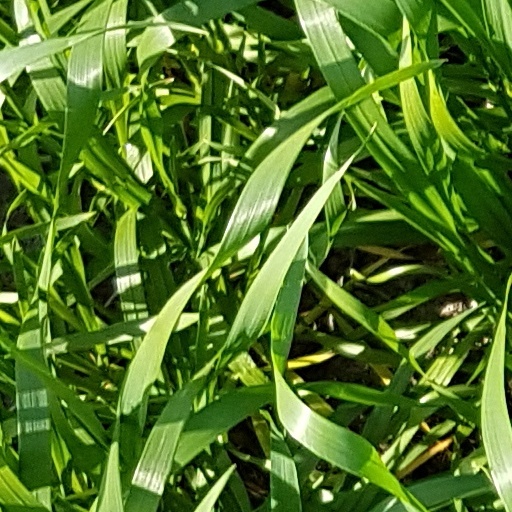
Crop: wheat